Question: Please indicate a possible affordance area of the chair that can be used for sitting
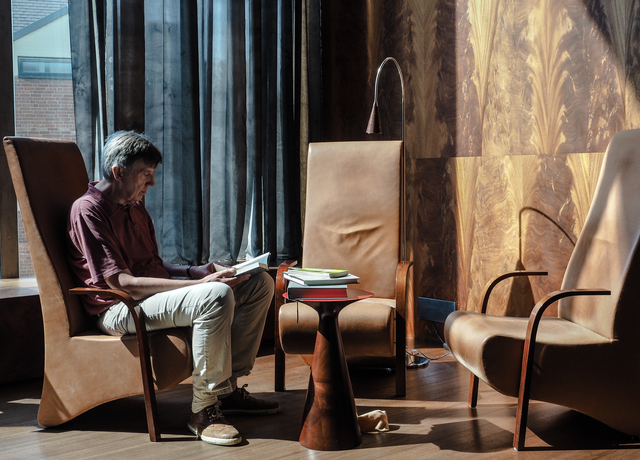
Answer: [67.5, 311, 223.5, 340]